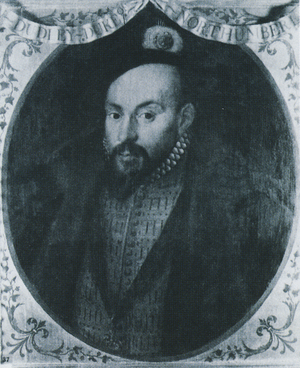
Édouard VI est roi d'Angleterre et d'Irlande de 1547 à sa mort. Il est couronné le 20 février 1547 à l'âge de neuf ans ce qui en fait l'un des plus jeunes souverains anglais. Il est le fils d'Henri VIII d'Angleterre et de Jeanne Seymour, et devient le troisième souverain de la dynastie des Tudor et le premier souverain anglais calviniste à monter sur le trône.
John Dudley, 1ᵉʳ comte de Warwick puis 1ᵉʳ duc de Northumberland, fils d'Edmund Dudley et d'Elisabeth Grey, 6ᵉ baronne Lisle.